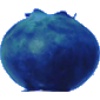
Label: Huckleberry 1